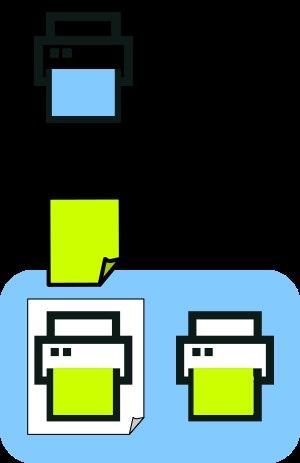
Un quine est un programme informatique qui imprime son propre code source. L'opération qui consiste à ouvrir le fichier source et à l'afficher est considérée comme une tricherie. Plus généralement, un programme qui utilise une quelconque entrée de données ne peut être considéré comme un quine valide. Dans beaucoup de langages de programmation, un quine est une variante de la commande suivante :